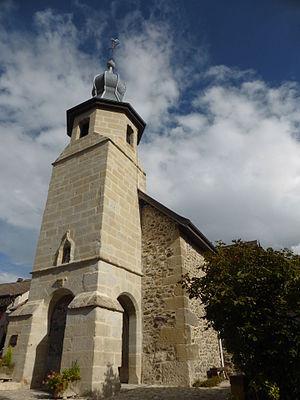
Chapelle de Charly à Andilly, en Haute-Savoie.
Andilly est une commune française située dans le département de la Haute-Savoie, en région Auvergne-Rhône-Alpes.
La chapelle de Charly d'Andilly, ou chapelle Saint-Jacques, est une chapelle catholique du XVᵉ siècle située sur le hameau de Charly sur la commune d'Andilly, en France.